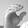
ASL letter: C